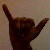
The image shows a hand gesture representing the letter 'Y' in Indian Sign Language.